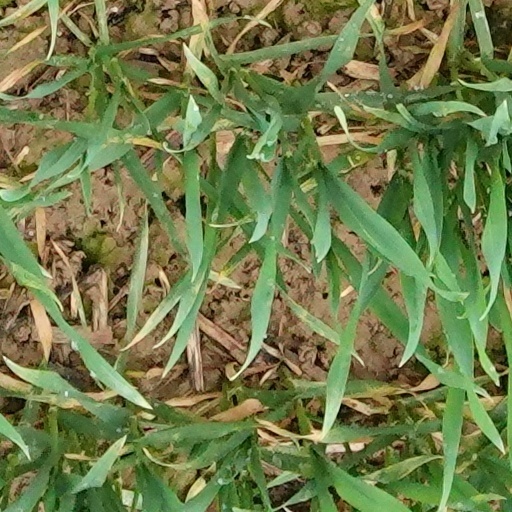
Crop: wheat